Erotica (album)

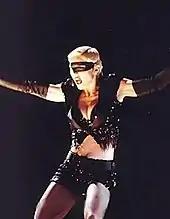
Madonna performing lead single and title track "Erotica" as the opening number of the Girlie Show.

On January 16, 1993, Madonna appeared on late-night live television show "Saturday Night Live" and sang "Bad Girl" and "Fever". The singer also appeared on the 1000th episode of "The Arsenio Hall Show", and sang "Fever" in its original version. She also performed "The Lady Is a Tramp" (1937) alongside Anthony Kiedis; they wore matching skirts, stockings, leather vests, cat-ear caps and lipstick. On September 2, 1993, Madonna opened the MTV Video Music Awards with a Burlesque-themed performance of "Bye Bye Baby". The "risqué" number saw the singer in a tailcoat and top hat, with three scantily clad women, and included "stroked inner-thighs, spanks, [and] frottage".